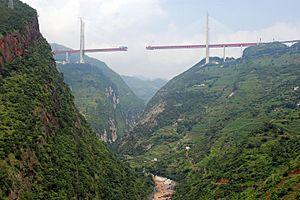
Le présent article recense une liste de ponts remarquables par leurs caractéristiques dimensionnelles ou présentant un intérêt architectural ou historique. Les records cités sont établis dans l'état actuel des connaissances. Ils sont susceptibles d'être modifiés par l'ajout d'informations inconnues jusqu'alors ou par la construction de nouveaux ouvrages.